Santa Maria (operetta)

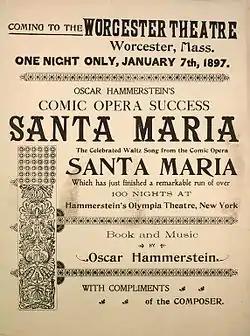
Sheet music for "Santa Maria, My Joy, My Pride"

Santa Maria is an operetta, or 'comic opera', in three acts with a book, music and lyrics by Oscar Hammerstein I. It opened at Hammerstein's Olympia Theatre in New York City on September 14, 1896. After closing on December 19, 1896, it went on tour, starting at the Alvin Theatre in Pittsburgh, Pennsylvania, on December 21, 1896.